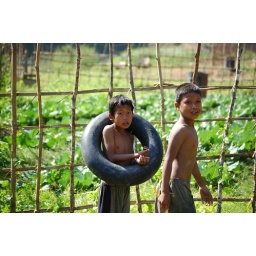
Lao boys near the river